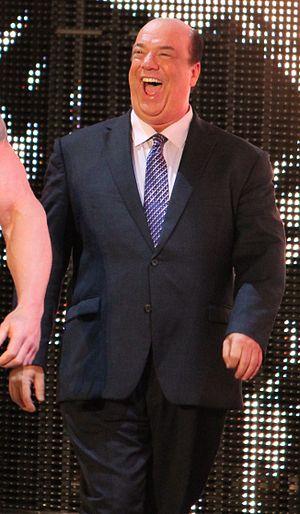
Paul Heyman est un promoteur et manager de catch, scénariste et producteur de télévision américain. Il travaille actuellement à la World Wrestling Entertainment en tant que Manager de Brock Lesnar.